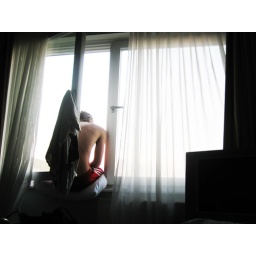
boy in window